Gatwick Express

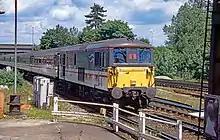
73213 "University of Kent at Canterbury" on Gatwick Express duties in 1998

In May 1984, the non-stop Gatwick Express service began, using Class 73s with Mark 2 carriages. Later, the duties were taken over by Class 488 and Class 489. A 30-minute journey time was advertised, although some journeys would take nearer 35 minutes, especially during peak hours.